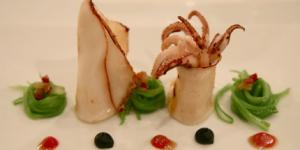
cigalas con salsa de papaya y mango